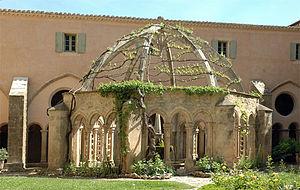
Abbaye de Valmagne (Hérault) - cloître et lavabo.
Un lavabo est une vasque permettant de se laver les mains. Ce mot est issu du latin, lavabo étant la première personne du singulier du verbe latin lavare au futur de l'indicatif. Il est employé à l'origine, et encore maintenant, dans la liturgie chrétienne, pour désigner le moment de la messe où le prêtre se lave les mains, ainsi que le récipient utilisé à cet effet. L'usage du terme s'est ensuite étendu à des dispositifs à usage domestique.
L'abbaye Sainte-Marie de Valmagne est une abbaye cistercienne située à Villeveyrac, dans le département de l'Hérault en France.